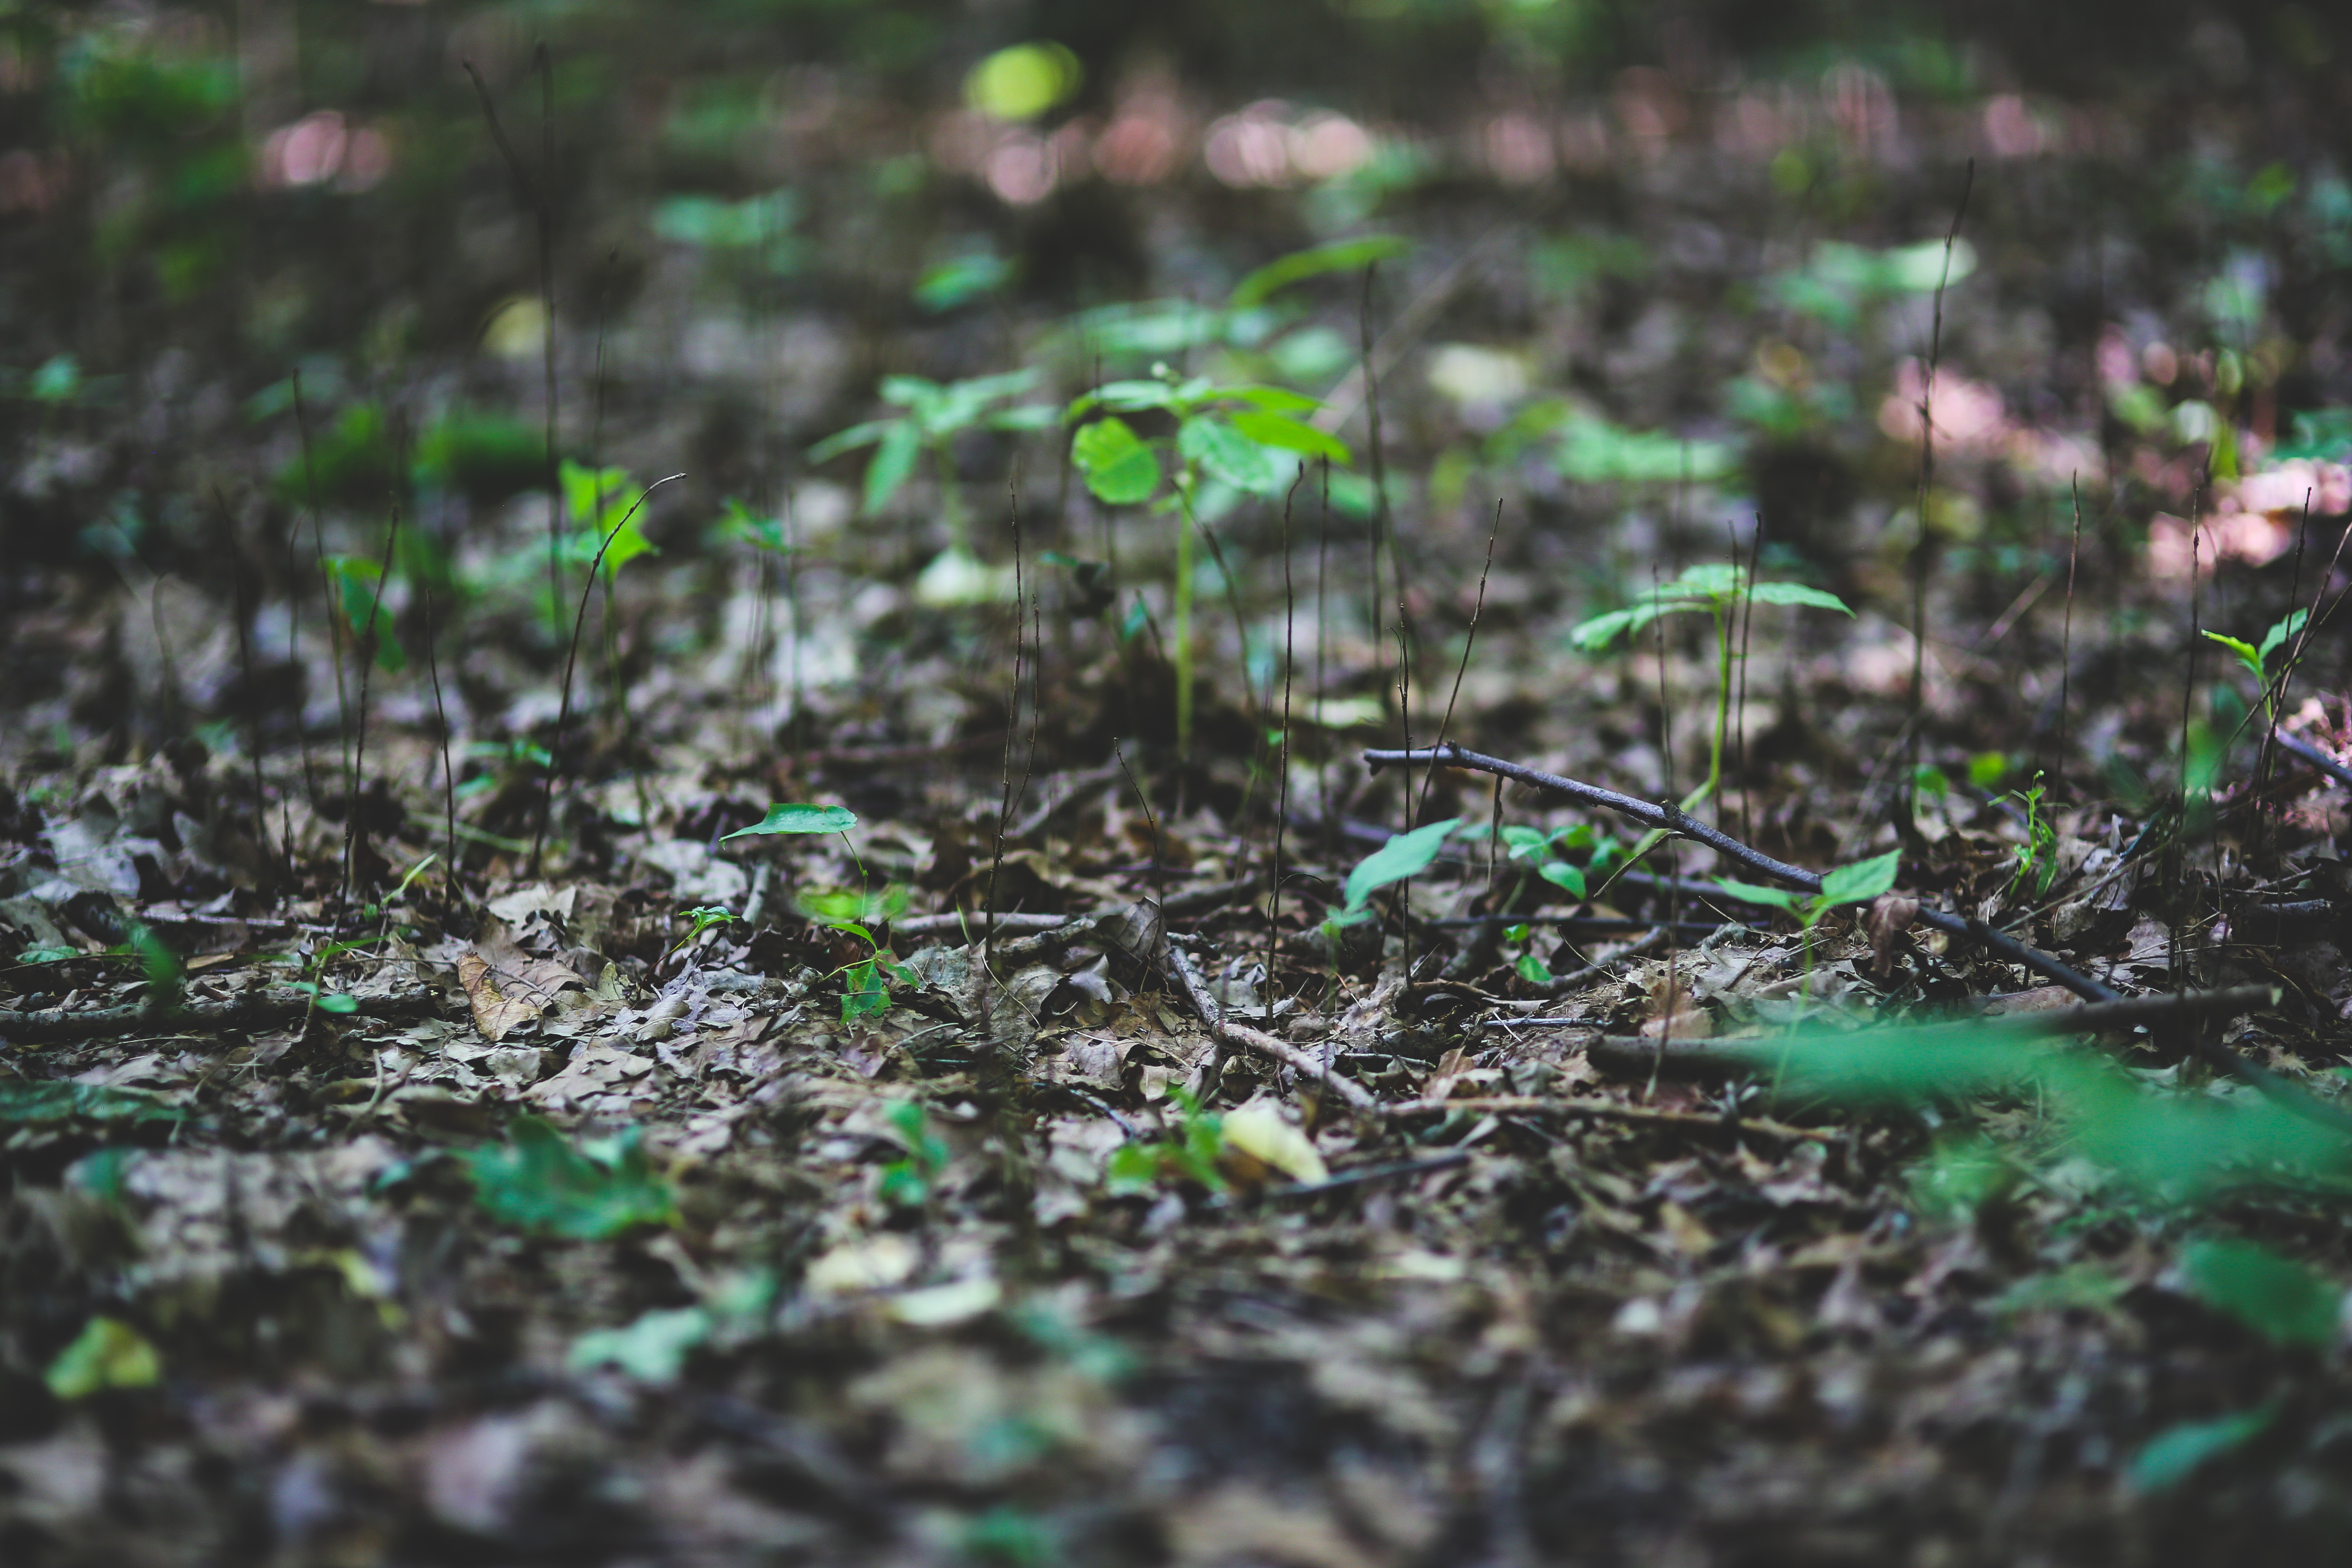
tree, nature, forest, grass, plant, leaf, flower, wildlife, green, jungle, insect, soil, flora, fauna, plants, leaves, litter, woodland, habitat, yound, natural environment